James Craig Annan

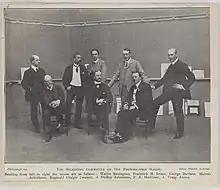

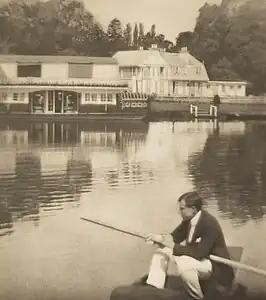

He exhibited further, at the Glasgow International Exhibition of 1901; the Paris Salon; the 1910 International Exhibition of Pictorial Photography at the Albright-Knox Art Gallery in Buffalo, New York and in 1904, the Royal Commission for the Saint Louis World's Fair chose Annan and Sir William Abney to represent Britain on the International Jury for Photography, Photo-process, and Photo-appliances.